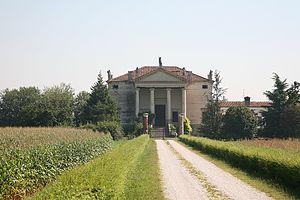
Grumolo delle Abbadesse est une commune italienne de la province de Vicence dans la région Vénétie en Italie.